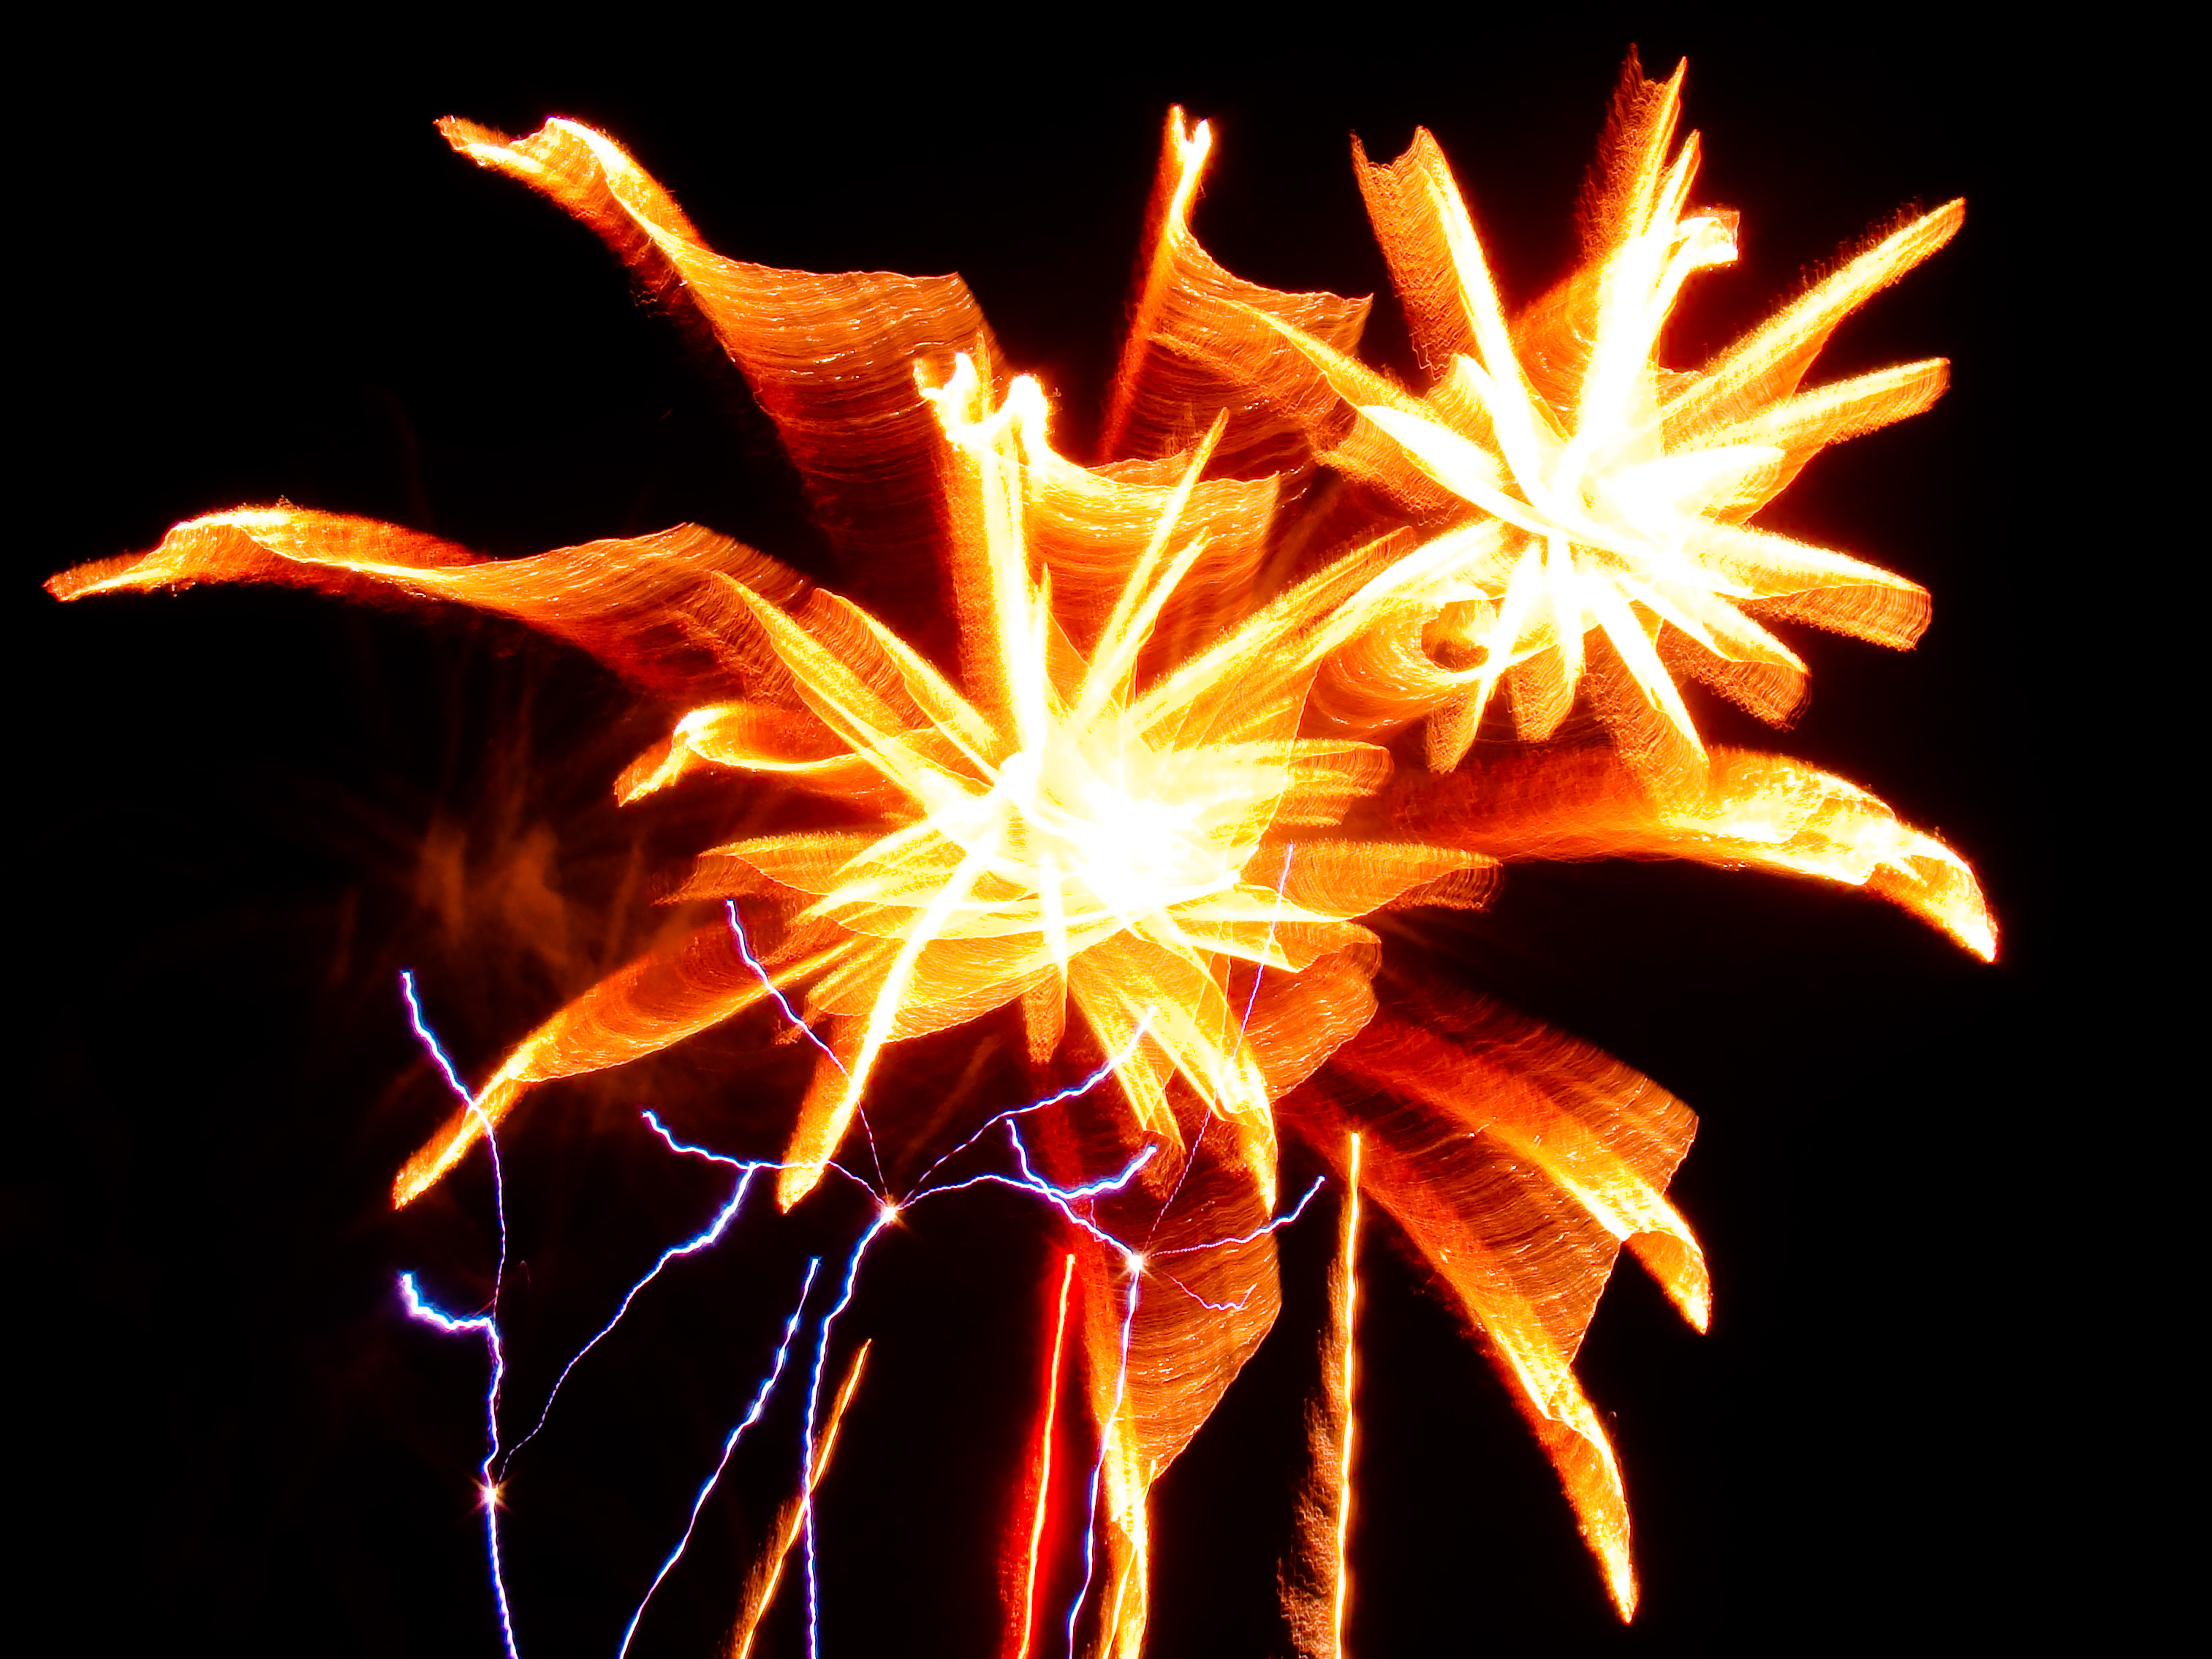
night, flower, sparkler, colourful, burst